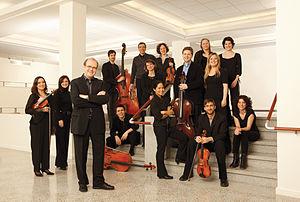
Le chef Bernard Labadie et Les Violons du Roy (2010)
Les Violons du Roy sont un orchestre de chambre québécois fondé en 1984.
Bernard Labadie, né à Québec le 27 mars 1963, est un chef d'orchestre et un chef de chœur canadien.